Katey Martin

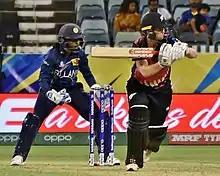
Martin batting for New Zealand during the 2020 ICC Women's T20 World Cup

Katey Jane Martin (born 7 February 1985) is a New Zealand cricket commentator and former cricketer who played as a wicket-keeper and right-handed batter. She appeared in one Test match, 103 One Day Internationals and 95 Twenty20 Internationals for New Zealand between 2003 and 2022. She played domestic cricket for Otago and Melbourne Stars.